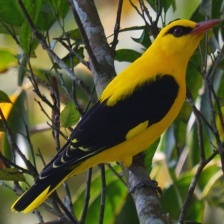
Species: EURASIAN GOLDEN ORIOLE
Scientific name: ORIOLUS ORIOLUS